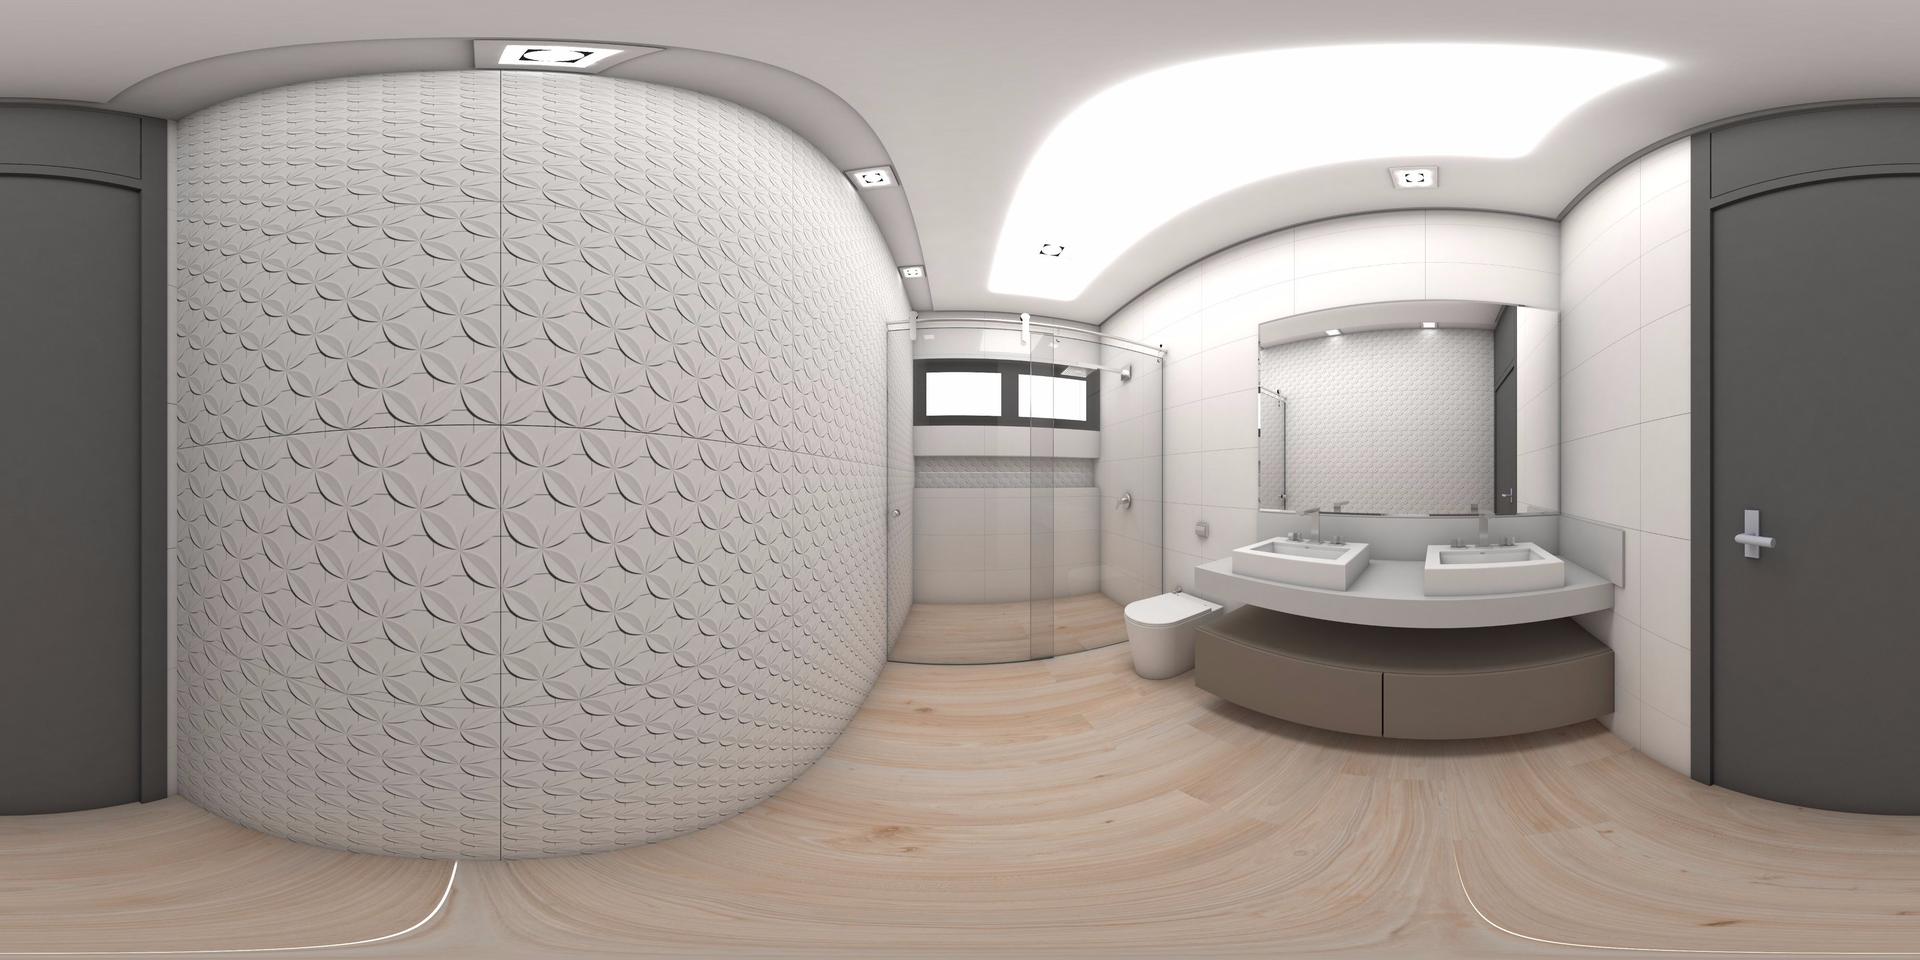
Referred object: The mirror above the double sink vanity.

Referred object: Turn left and look down at the toilet, which is beside the vanity.